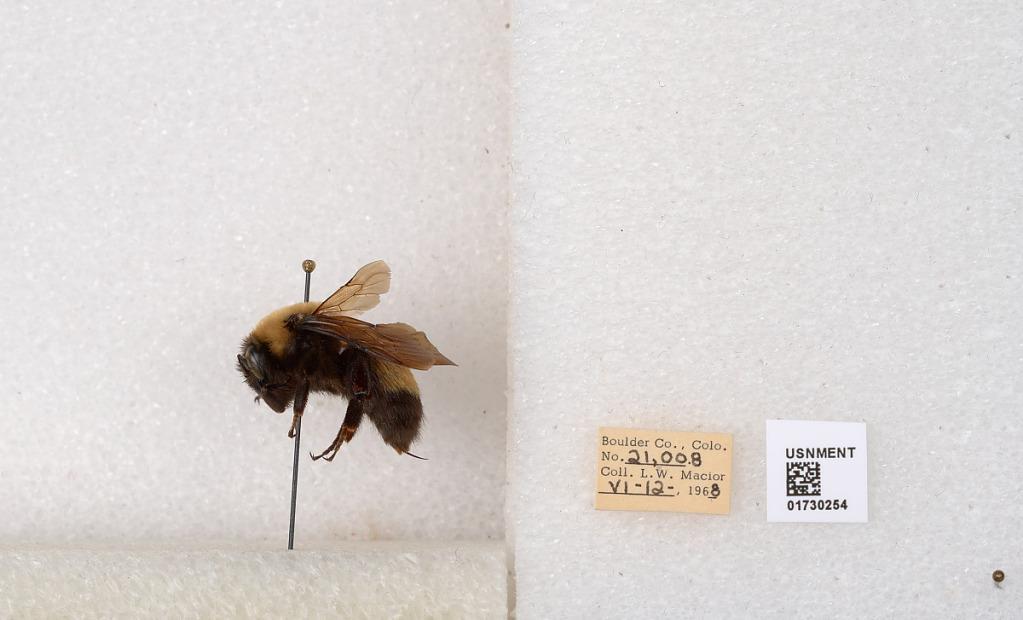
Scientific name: Bombus (Bombus) nevadensis Cresson